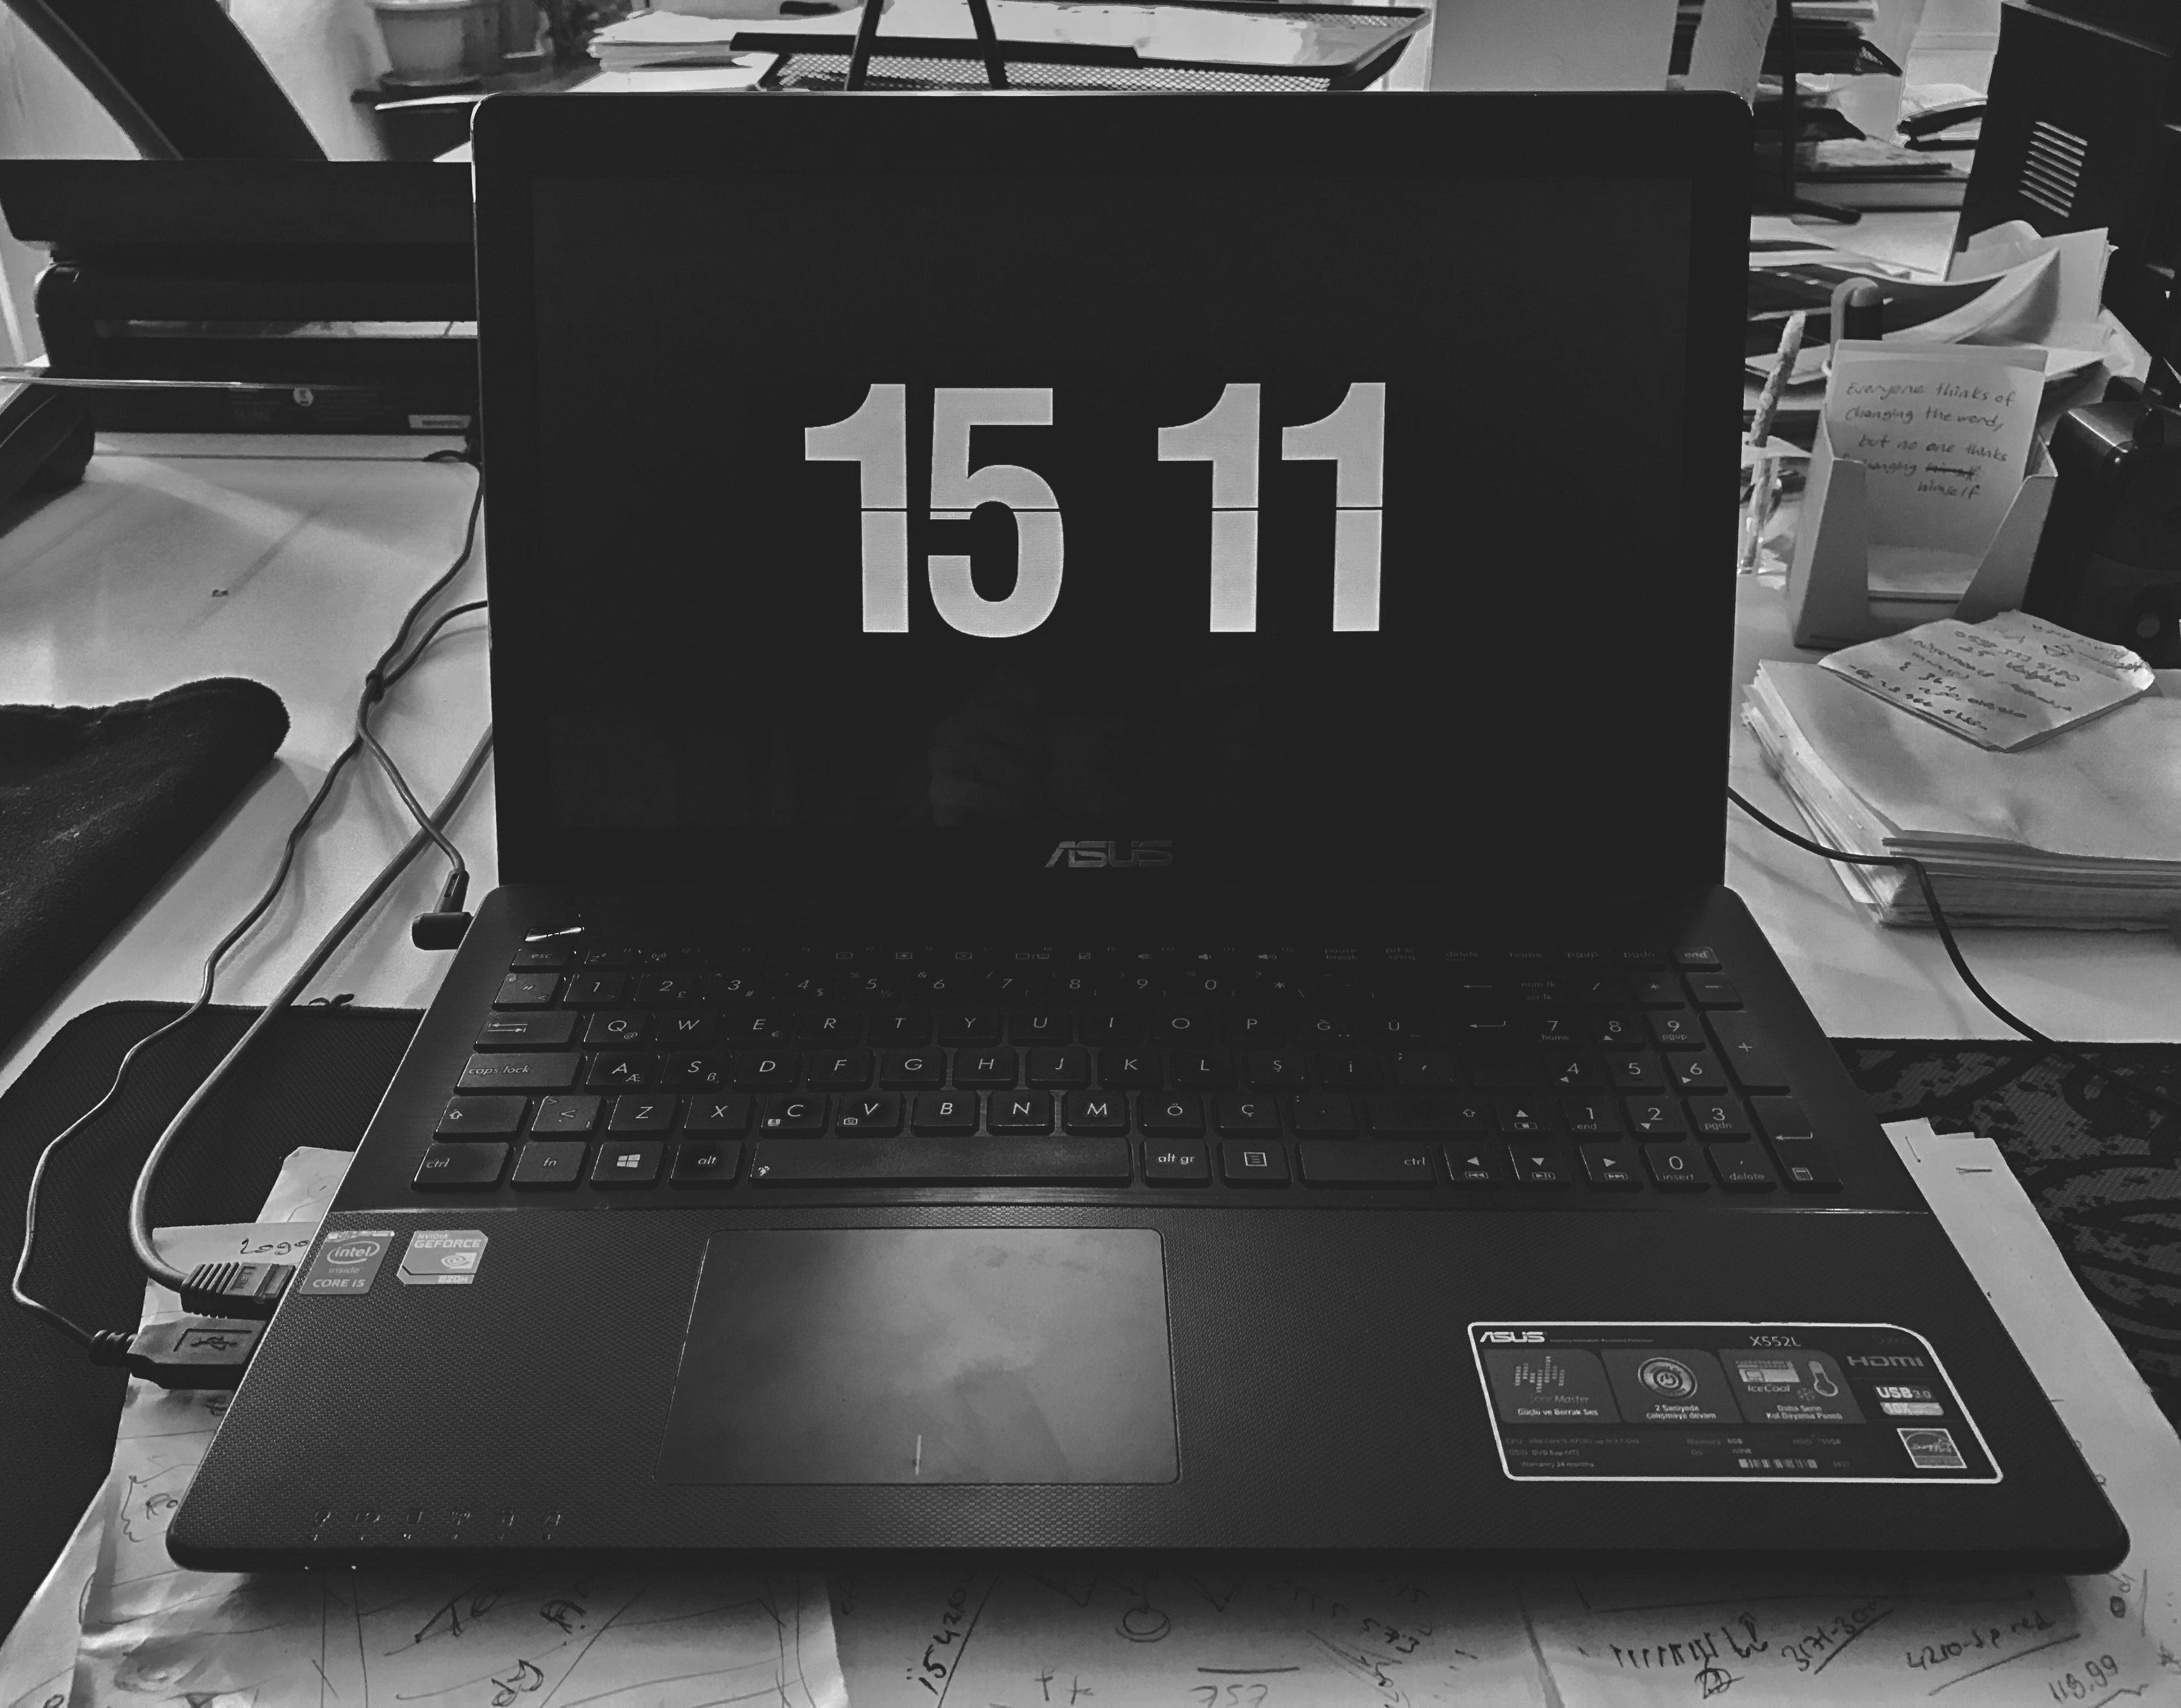
black, laptop, technology, electronic device, black and white, photography, font, computer, personal computer, style, computer hardware, netbook, display device